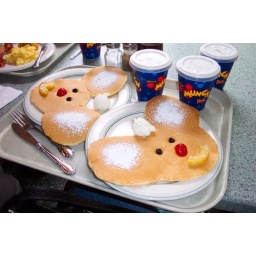
are absolutely delicious, and cute besides. :) at the river belle terrace in new orleans square.